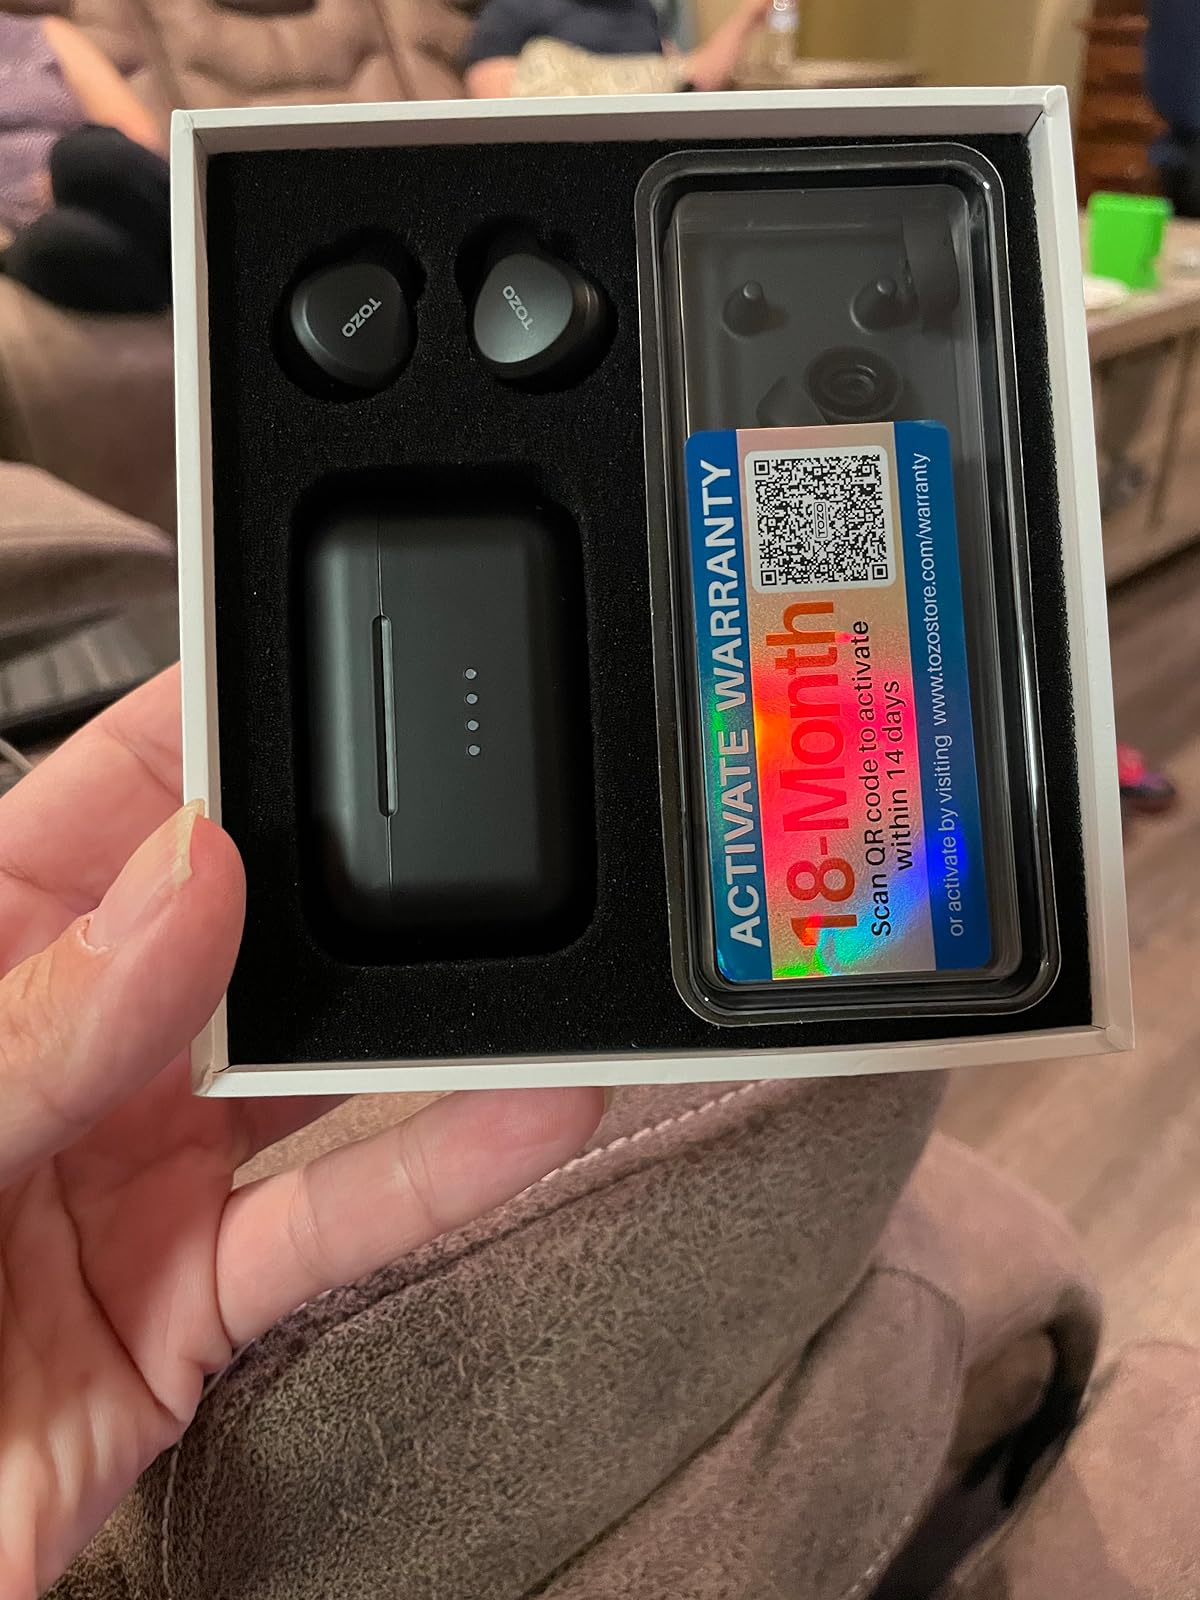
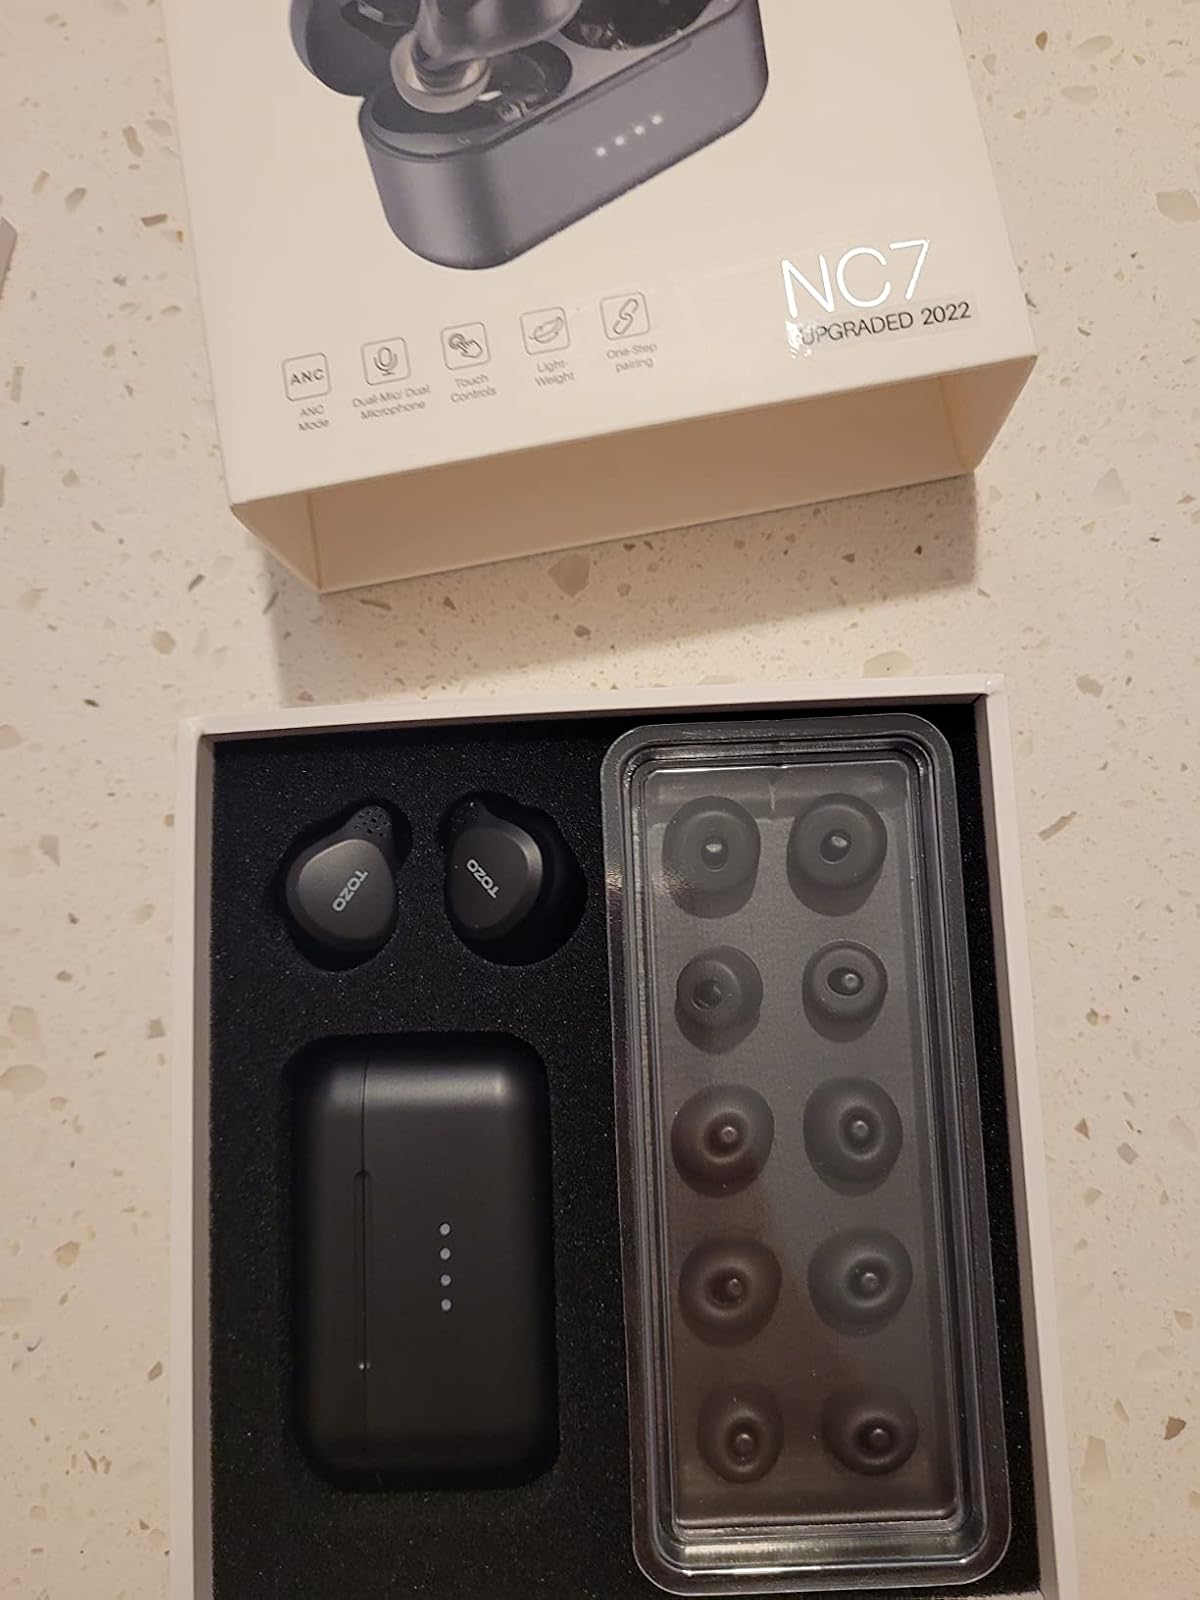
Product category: earbuds
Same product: yes